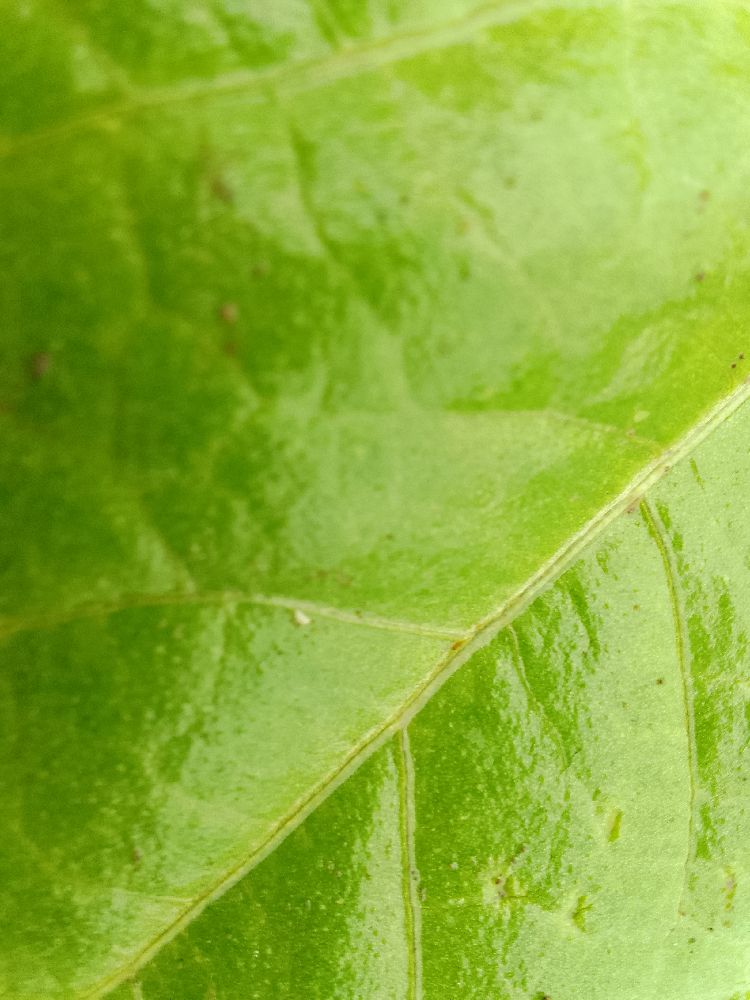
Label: healthy